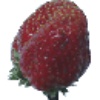
Label: Strawberry Wedge 1